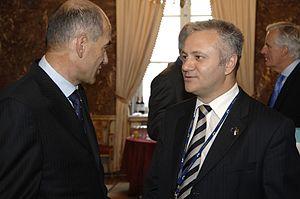
Mlađan Dinkić est un homme politique serbe. Il est le fondateur du parti Régions unies de Serbie. Du 27 juillet 2012 au 29 août 2013, il a été ministre du Travail, de l'Emploi et de la Politique sociale dans le gouvernement d'Ivica Dačić. Le 2 septembre 2013, il a récupéré son mandat de député à l'Assemblée nationale de la République de Serbie.